José Luis Picardo

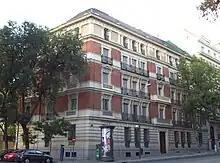
The Palacio de Gamazo, 2011

In his reconstruction of the interior of the castle Picardo exercised the standard practice of the Paradores network, and of which he was deemed to be the master, of using steel, reinforced concrete, blockwork and cement to erect the basic structure but hiding those modern elements behind a faked historical veneer of walls, beams, arches, and cladding made of stone, brick, timber and iron. Because the ingress of light to the interior of the building had been reduced by the minimising of the size of the exterior windows that remained, daylight had to reach the interior by making many window openings in the courtyard walls.